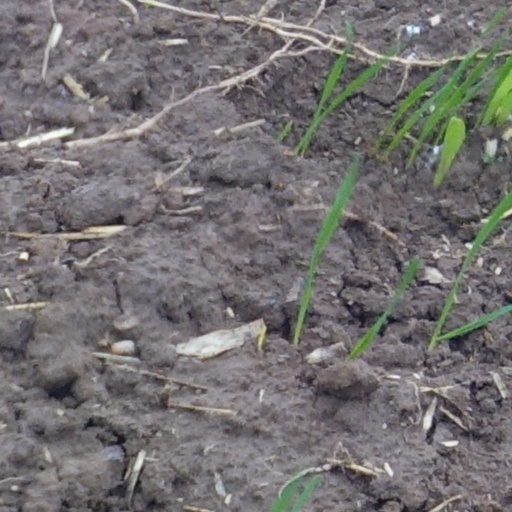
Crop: wheat